Mitch Moreland

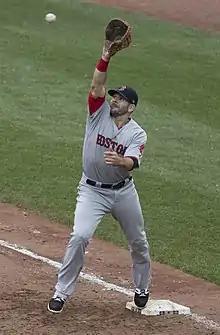
Moreland with the Boston Red Sox in 2017

Mitchell Austin Moreland (born September 6, 1985), nicknamed "2-Bags", is an American former professional baseball first baseman. He played in Major League Baseball (MLB) for the Texas Rangers, Boston Red Sox, San Diego Padres, and Oakland Athletics. Moreland attended Mississippi State University and was drafted by the Rangers as a first baseman and outfielder in the 17th round of the 2007 MLB draft. Listed at and , Moreland both batted and threw left-handed.